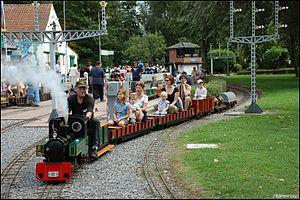
Petit train vapeur de Forest, sortie L20
Forest [fɔʀɛ] est l'une des 581 communes de Belgique et une des 19 communes de Bruxelles-Capitale. Elle est officiellement bilingue, comme toutes les communes bruxelloises, et comptait 56 583 habitants, 27 375 hommes et 29 208 femmes, au 1ᵉʳ décembre 2019, selon le dernier recensement de la commune, pour une superficie de 6,25 km², soit une densité de 9 053,28 habitants/km².